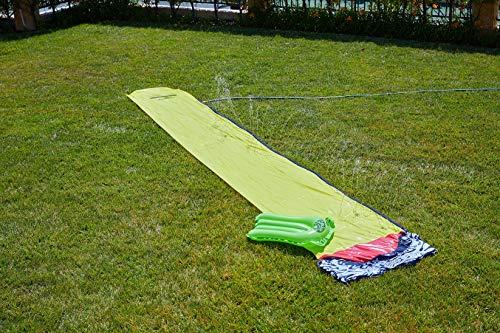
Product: Wham-o Slip N Slide Wave Rider 16'
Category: Toys & Games | Sports & Outdoor Play | Pools & Water Toys | Lawn Water Slides
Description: Slip-N-Slide Length: 16 ft.
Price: $16.19
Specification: ProductDimensions:11.8x10.5x2inches|ItemWeight:2pounds|ShippingWeight:2.15pounds(Viewshippingratesandpolicies)|DomesticShipping:ItemcanbeshippedwithinU.S.|InternationalShipping:ThisitemcanbeshippedtoselectcountriesoutsideoftheU.S.LearnMore|ASIN:B001X6F6HM|Californiaresidents:ClickhereforProposition65warning|Itemmodelnumber:WaveRiderwithBoogie|Manufacturerrecommendedage:8-15years|Discontinuedbymanufacturer:Yes